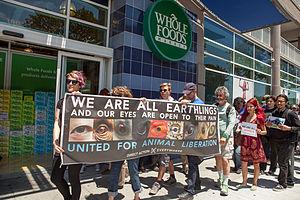
Direct Action Everywhere est une organisation d’activistes pour les droits des animaux fondée en 2013 dans la région de San Francisco. DxE organise des manifestations publiques ainsi que des méthodes de militantisme non-violentes, notamment « l’open rescue » qui consiste à faire sortir des bêtes d’élevage des fermes et abattoirs où ils sont en captivité. L’objectif de Direct Action Everywhere est de construire un mouvement capable de modifier les habitudes culturelles, tout en changeant les institutions politiques et sociales. Les militants de DxE réclament une « libération totale des animaux » et la création d’une loi établissant « l’égalité des espèces ».